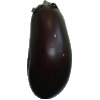
Label: Eggplant 1